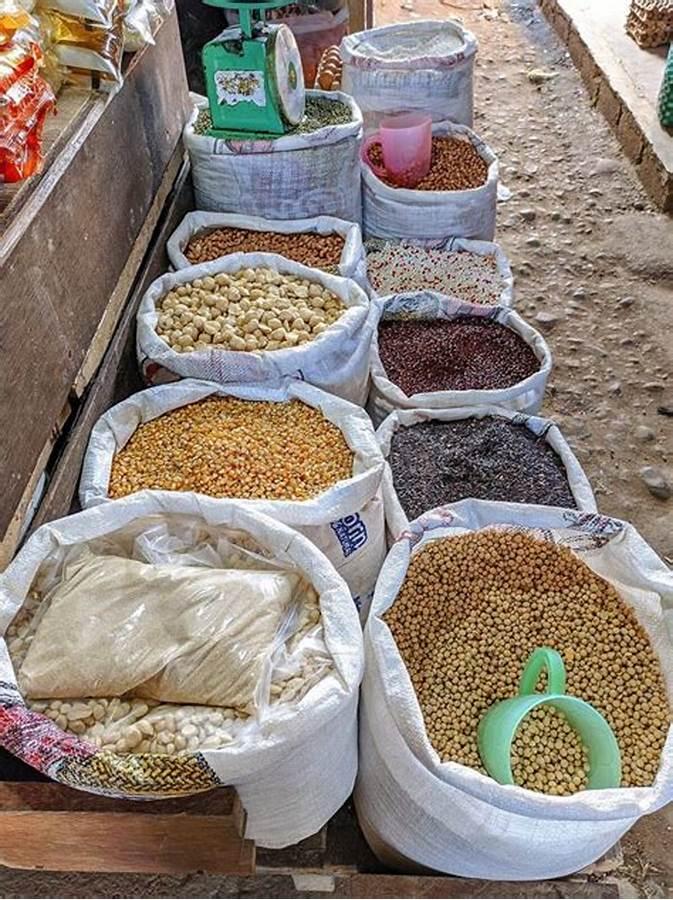
Eneo la nje lenye mkusanyiko wa vifungashio vilivyohifadhi mfano wa mbegu ama nafaka zinazojumuisha mahindi pamoja na maharage, ikiashiria kuwa ni eneo linalotumika kwa ajili ya kuuza mbegu zitumikazo kwa ajili ya shughuli za kilimo.